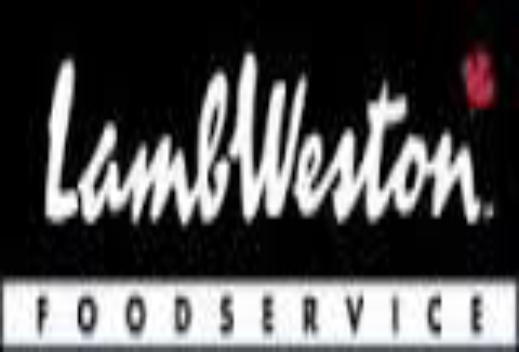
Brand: Lamb Weston
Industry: Food